Plant defense against herbivory

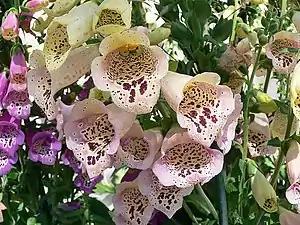
Foxgloves produce toxic chemicals such as digoxin in order to deter herbivory.

Plant defense against herbivory or host-plant resistance is a range of adaptations evolved by plants which improve their survival and reproduction by reducing the impact of herbivores. Many plants produce secondary metabolites, known as allelochemicals, that influence the behavior, growth, or survival of herbivores. These chemical defenses can act as repellents or toxins to herbivores or reduce plant digestibility. Another defensive strategy of plants is changing their attractiveness. Plants can sense being touched, and they can respond with strategies to defend against herbivores. Plants alter their appearance by changing their size or quality in a way that prevents overconsumption by large herbivores, reducing the rate at which they are consumed.